Collado Mediano

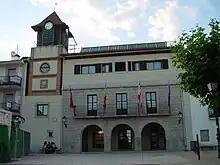
City Hall

The earliest inhabitation dates back to the time of the Roman Empire in the Iberian Peninsula. During the Middle Ages, the town was influenced by the city of Segovia. The town became a "villa" in the year 1630. Also, there are still remains of military trenches from the Spanish civil war of 1936.